Iliafi Esera

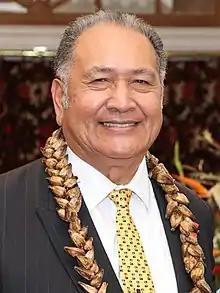
Esera in 2022

Iliafi Talotusitusi Esera is a Christian minister of the Assemblies of God movement.